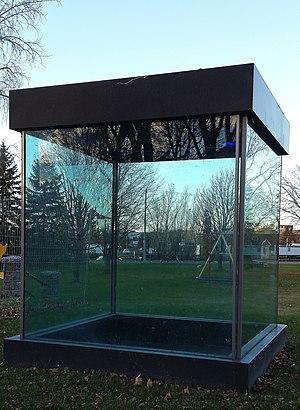
Jardin des sculptures du Musée de Lachine
André Fournelle, né en Angleterre en 1939, est un sculpteur québécois. Son travail touche aussi bien la sculpture conventionnelle que l'installation, la performance et le multimédia. Plusieurs de ses œuvres sont installées dans des lieux publics.